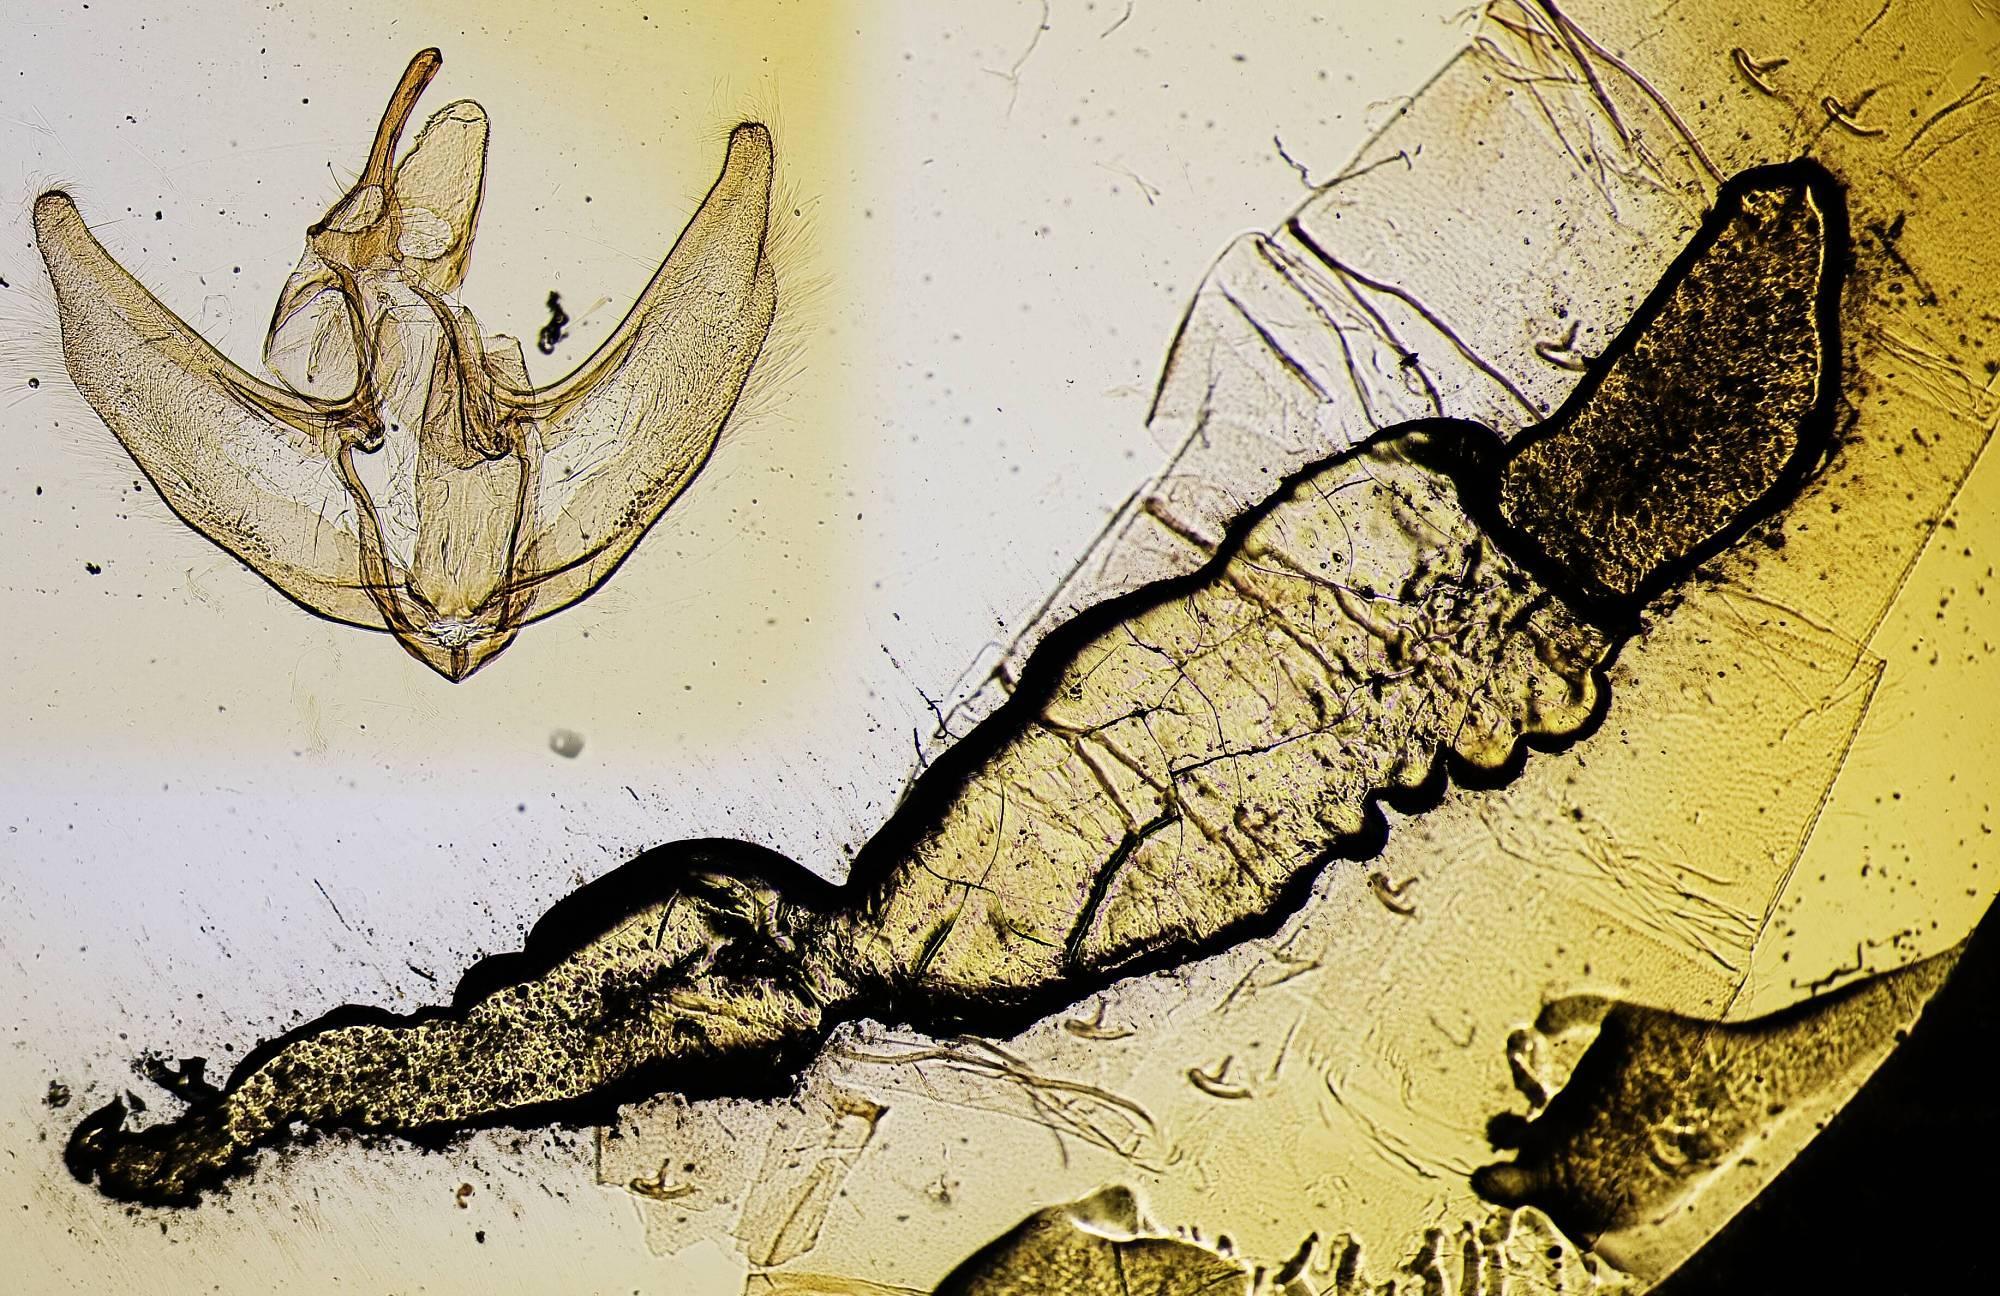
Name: Midila soror
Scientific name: Midila soror Munroe, 1970
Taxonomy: Animalia, Arthropoda, Insecta, Lepidoptera, Crambidae, Midilinae
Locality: La Chorrera, [Not Stated], Panama
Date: May 1912